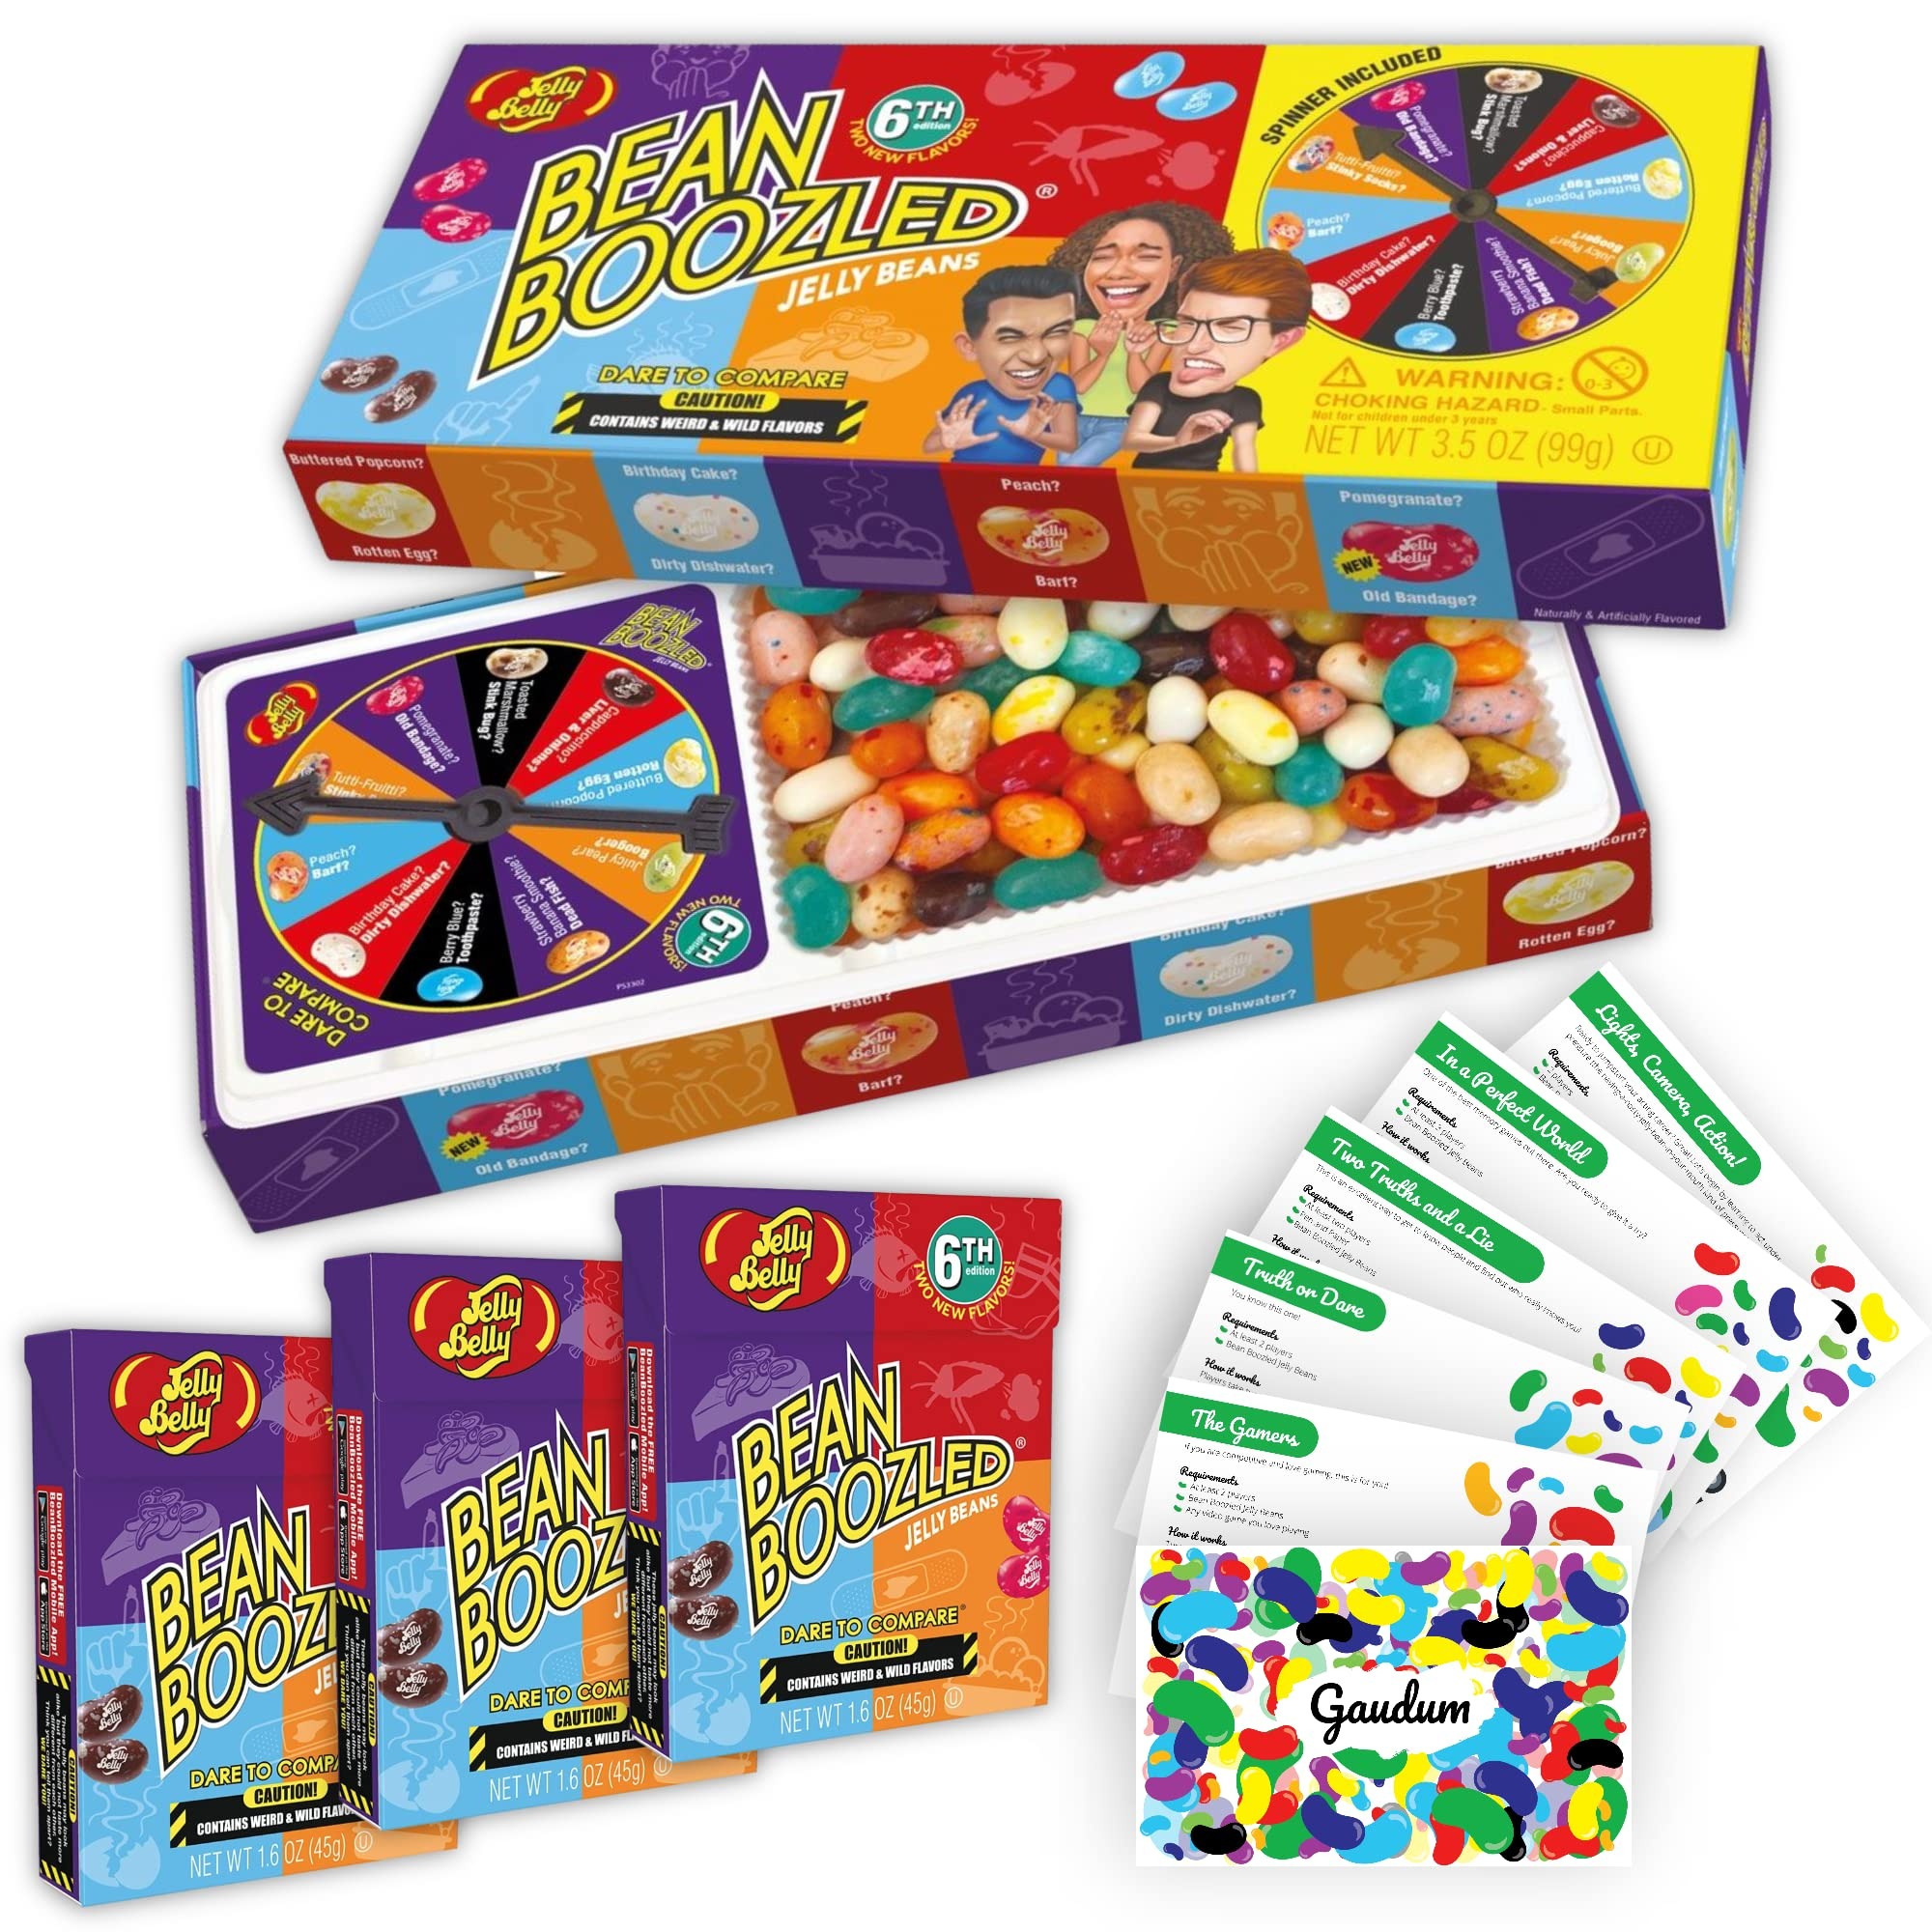
Item Name: Jelly Belly Bean Boozled Jelly Beans Game NEW EDITION + 3 Bean Boozled Refills + 5 Gaudum Game Cards | Teen Version
Bullet Point 1: NEWEST EDITION: Be one of the first to enjoy the beanboozled jelly bean game 6th edition featuring the newest flavors: "Pomegranate or Old Bandage" and "Cappuccino or Liver & Onions".
Bullet Point 2: LOTS OF BEANS: This bundle includes the Jelly Belly Bean Boozled Game Spinner Wheel plus 3 refills, so you don't run out of jelly beans anytime soon.
Bullet Point 3: 10 GAME CARDS: Get the most out of the jelly beans beanboozled game through our tailored cards! Each card contains the instructions for a game you can play with family and friends.
Bullet Point 4: GREAT GIFT: This is a great gift for those that want to have fun and try something new.
Bullet Point 5: STAND OUT: Leave the best first impression or just boost the bonding mood with the jellybean game beanboozled. Connect, laugh, enjoy, and of course, taste some weird flavors!
Bullet Point 6: PACKAGED BY GAUDUM: Please note that Gaudum is an independent brand that creates candy bundles and variety packs. Gaudum is not in any way associated with Jelly Belly nor claim to be. We believe their products are world-class and we include them in our offers, along with our own branded products, to deliver the most value possible to customers.
Product Description: These jelly beans go by many names... Including: dare jelly beans, nasty jelly beans, bean balooza, gross flavored jelly beans, jelly beans spinner, bad jelly beans, jelly bean roulette, jelly belly jelly beans beanboozled, beanboozled jelly bean game 6th edition, bean boozled spin, jelly belly beans box, jelly bean game with nasty taste, bean boozled jelly bean game, gross jelly beans, jellybeans candy jelly belly, bean boozled board, bean boozled box, and MANY MORE! Crazy... I know. However you decide to call them, they are fantastic, and we have them available for you all throughout the year!
Value: 3.5
Unit: Ounce

Price: 25.45